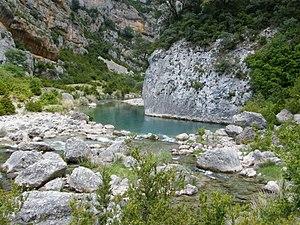
Alcanadre, début de la section de canyoning nommée Barrasil. Le point de vue est situé entre La Piscineta et l'arrivée du sentier d'accès (dans les roches ocres, à gauche, en haut de l'image)
L'Alcanadre est une rivière de la province de Huesca, en Aragon, et un sous-affluent de l'Èbre via le Cinca et le Sègre.